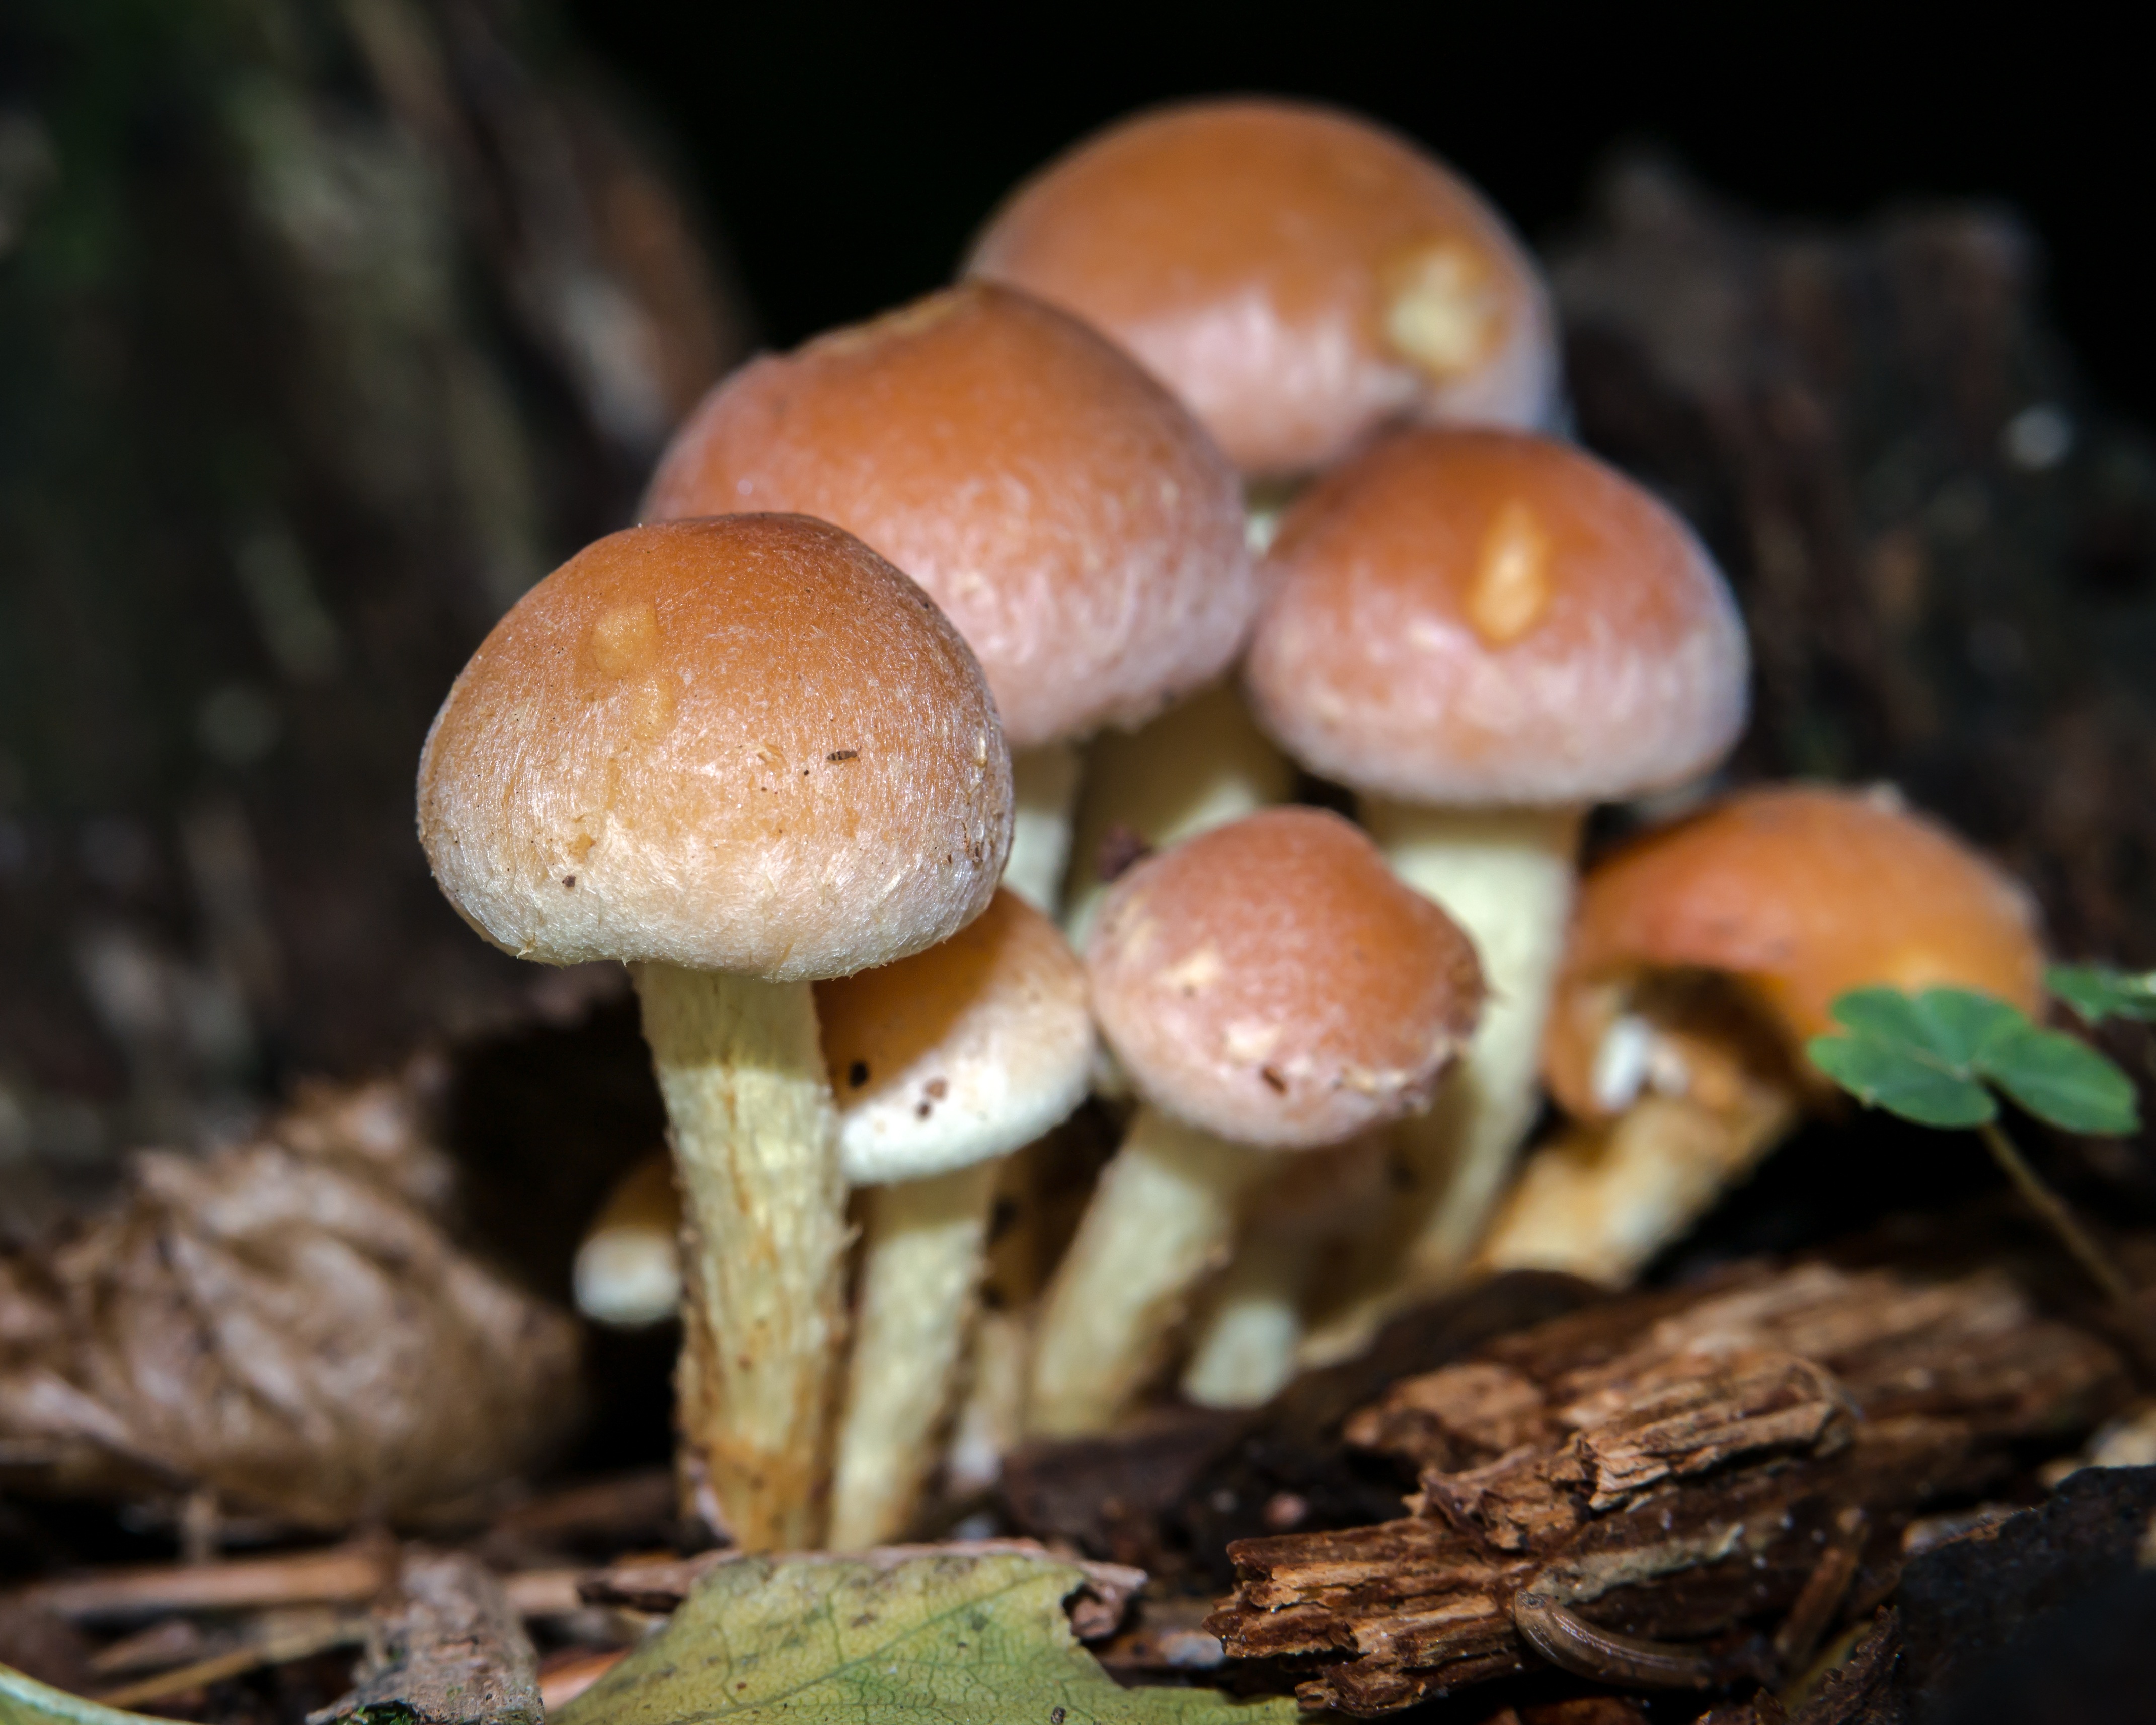
tree, forest, log, autumn, mushroom, fauna, tribe, fungus, toxic, bolete, auriculariales, agaricus, tree fungus, mushrooms on tree, macro photography, matsutake, schwefelkopf, edible mushroom, shiitake, hypholoma sublateritium, medicinal mushroom, agaricomycetes, agaricaceae, champignon mushroom, penny bun